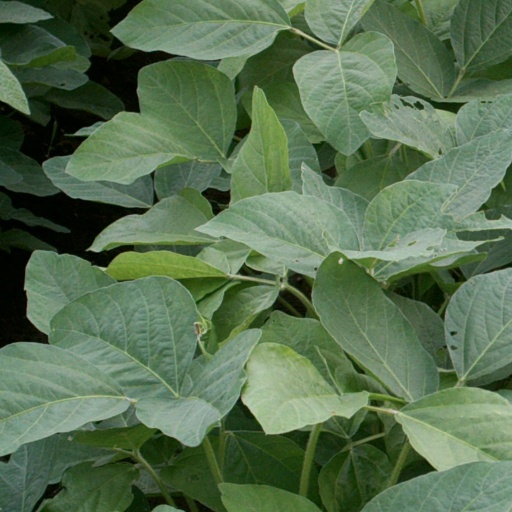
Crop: soybean